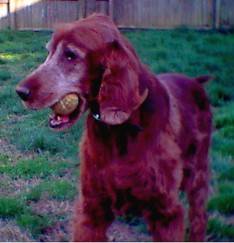
Label: dog